Great Gibraltar Sand Dune

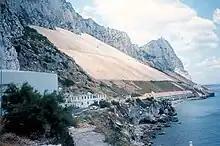
View of Sandy Bay, Gibraltar in 1992 showing the catchment areas

Gibraltar has few natural sources of fresh water, creating a constraint upon its population over the centuries. In 1898, the construction on the waterworks began with the construction of four reservoirs cut inside the western side of the Rock at an elevation of above sea level, each being long high and with an average width of , with a total capacity of . They were officially inaugurated by Governor of Gibraltar Sir George White in 1901. These reservoirs were initially fed by relatively small water catchment areas on the western side of the Rock above the Moorish Castle.